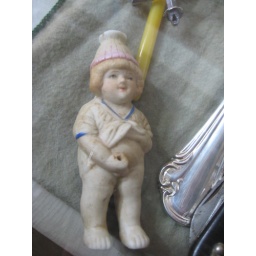
Pour water in his hat and he pees